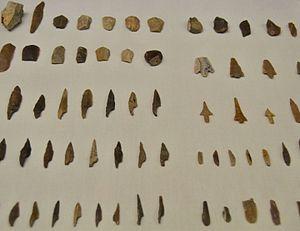
En archéologie, une pointe est un objet emmanché à un projectile, tel une lance, une flèche, ou peut-être aussi utilisé comme poignard. Les pointes sont souvent de riches indices sur le passé préhistorique, tant chaque culture a pu spécialiser leur fabrication avec ses propres caractéristiques. Les analyses de ces particularités ainsi que de la roche qui a servi à la fabrication peuvent permettre de trouver leur région d'origine et d'imaginer des échanges commerciaux. Certaines pointes sont aussi faites de bois ou d'os. Avec l'émergence de la métallurgie, les pointes ont aussi été faites de cuivre, de bronze ou de fer.